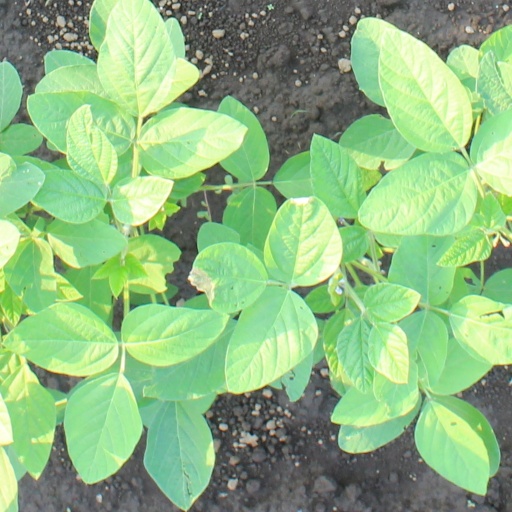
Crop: soybean